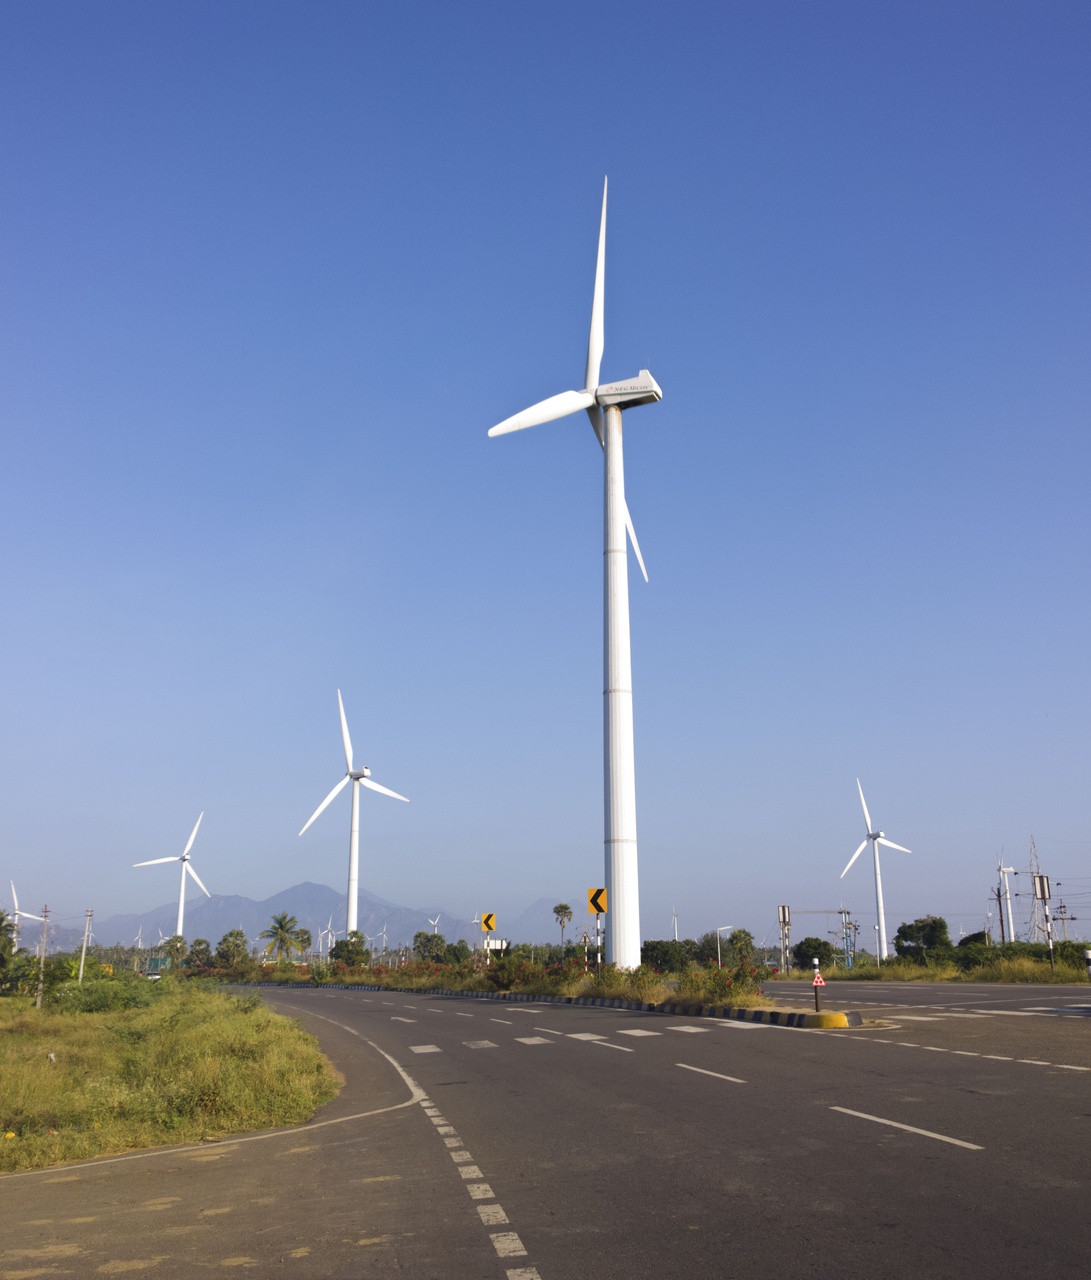
The wind turbine is one of the many private owned turbines in the area.. It's part of the Aralvaimozhi wind form in Tamil Nadu.